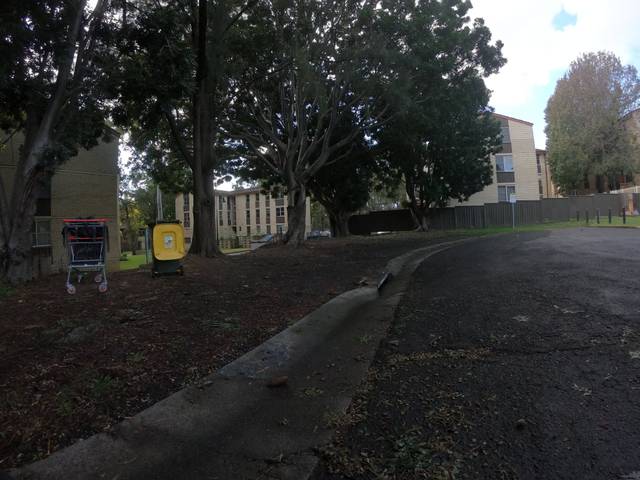
Region: Australia
Coordinates: -34.427, 150.875